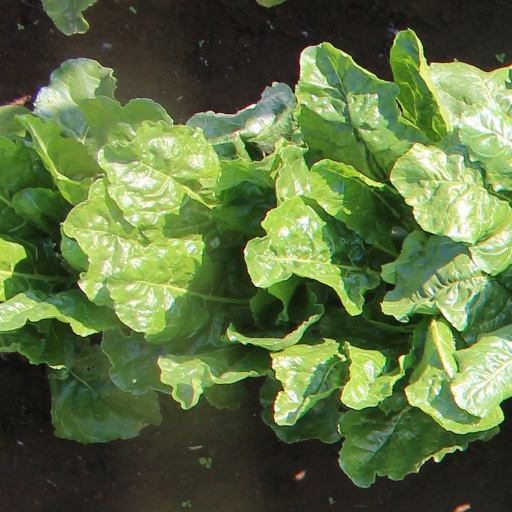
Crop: sugar beet